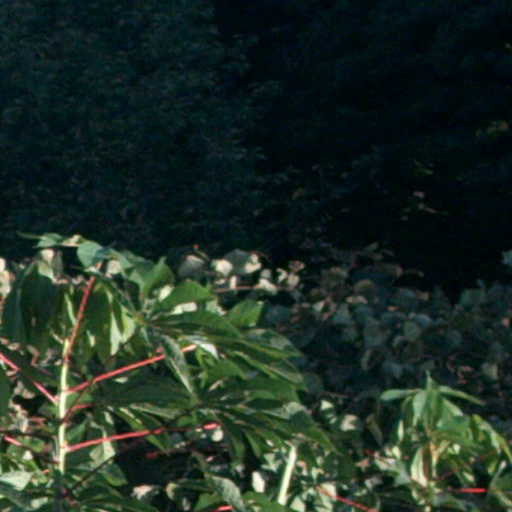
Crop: cassava